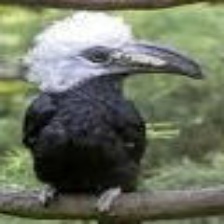
Species: WHITE CRESTED HORNBILL
Scientific name: TROPICRANUS ALBOCRISTATUS
ImageNet parent category: hornbill